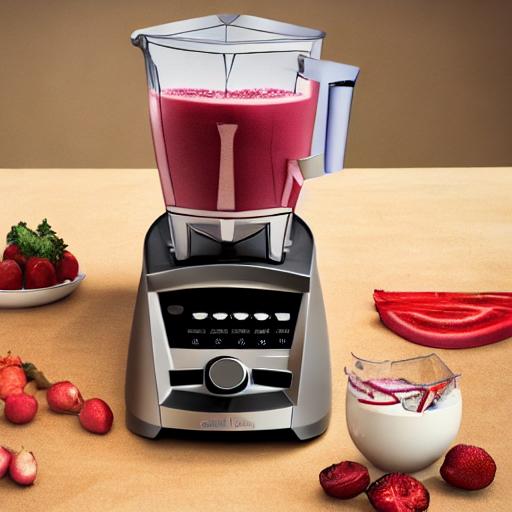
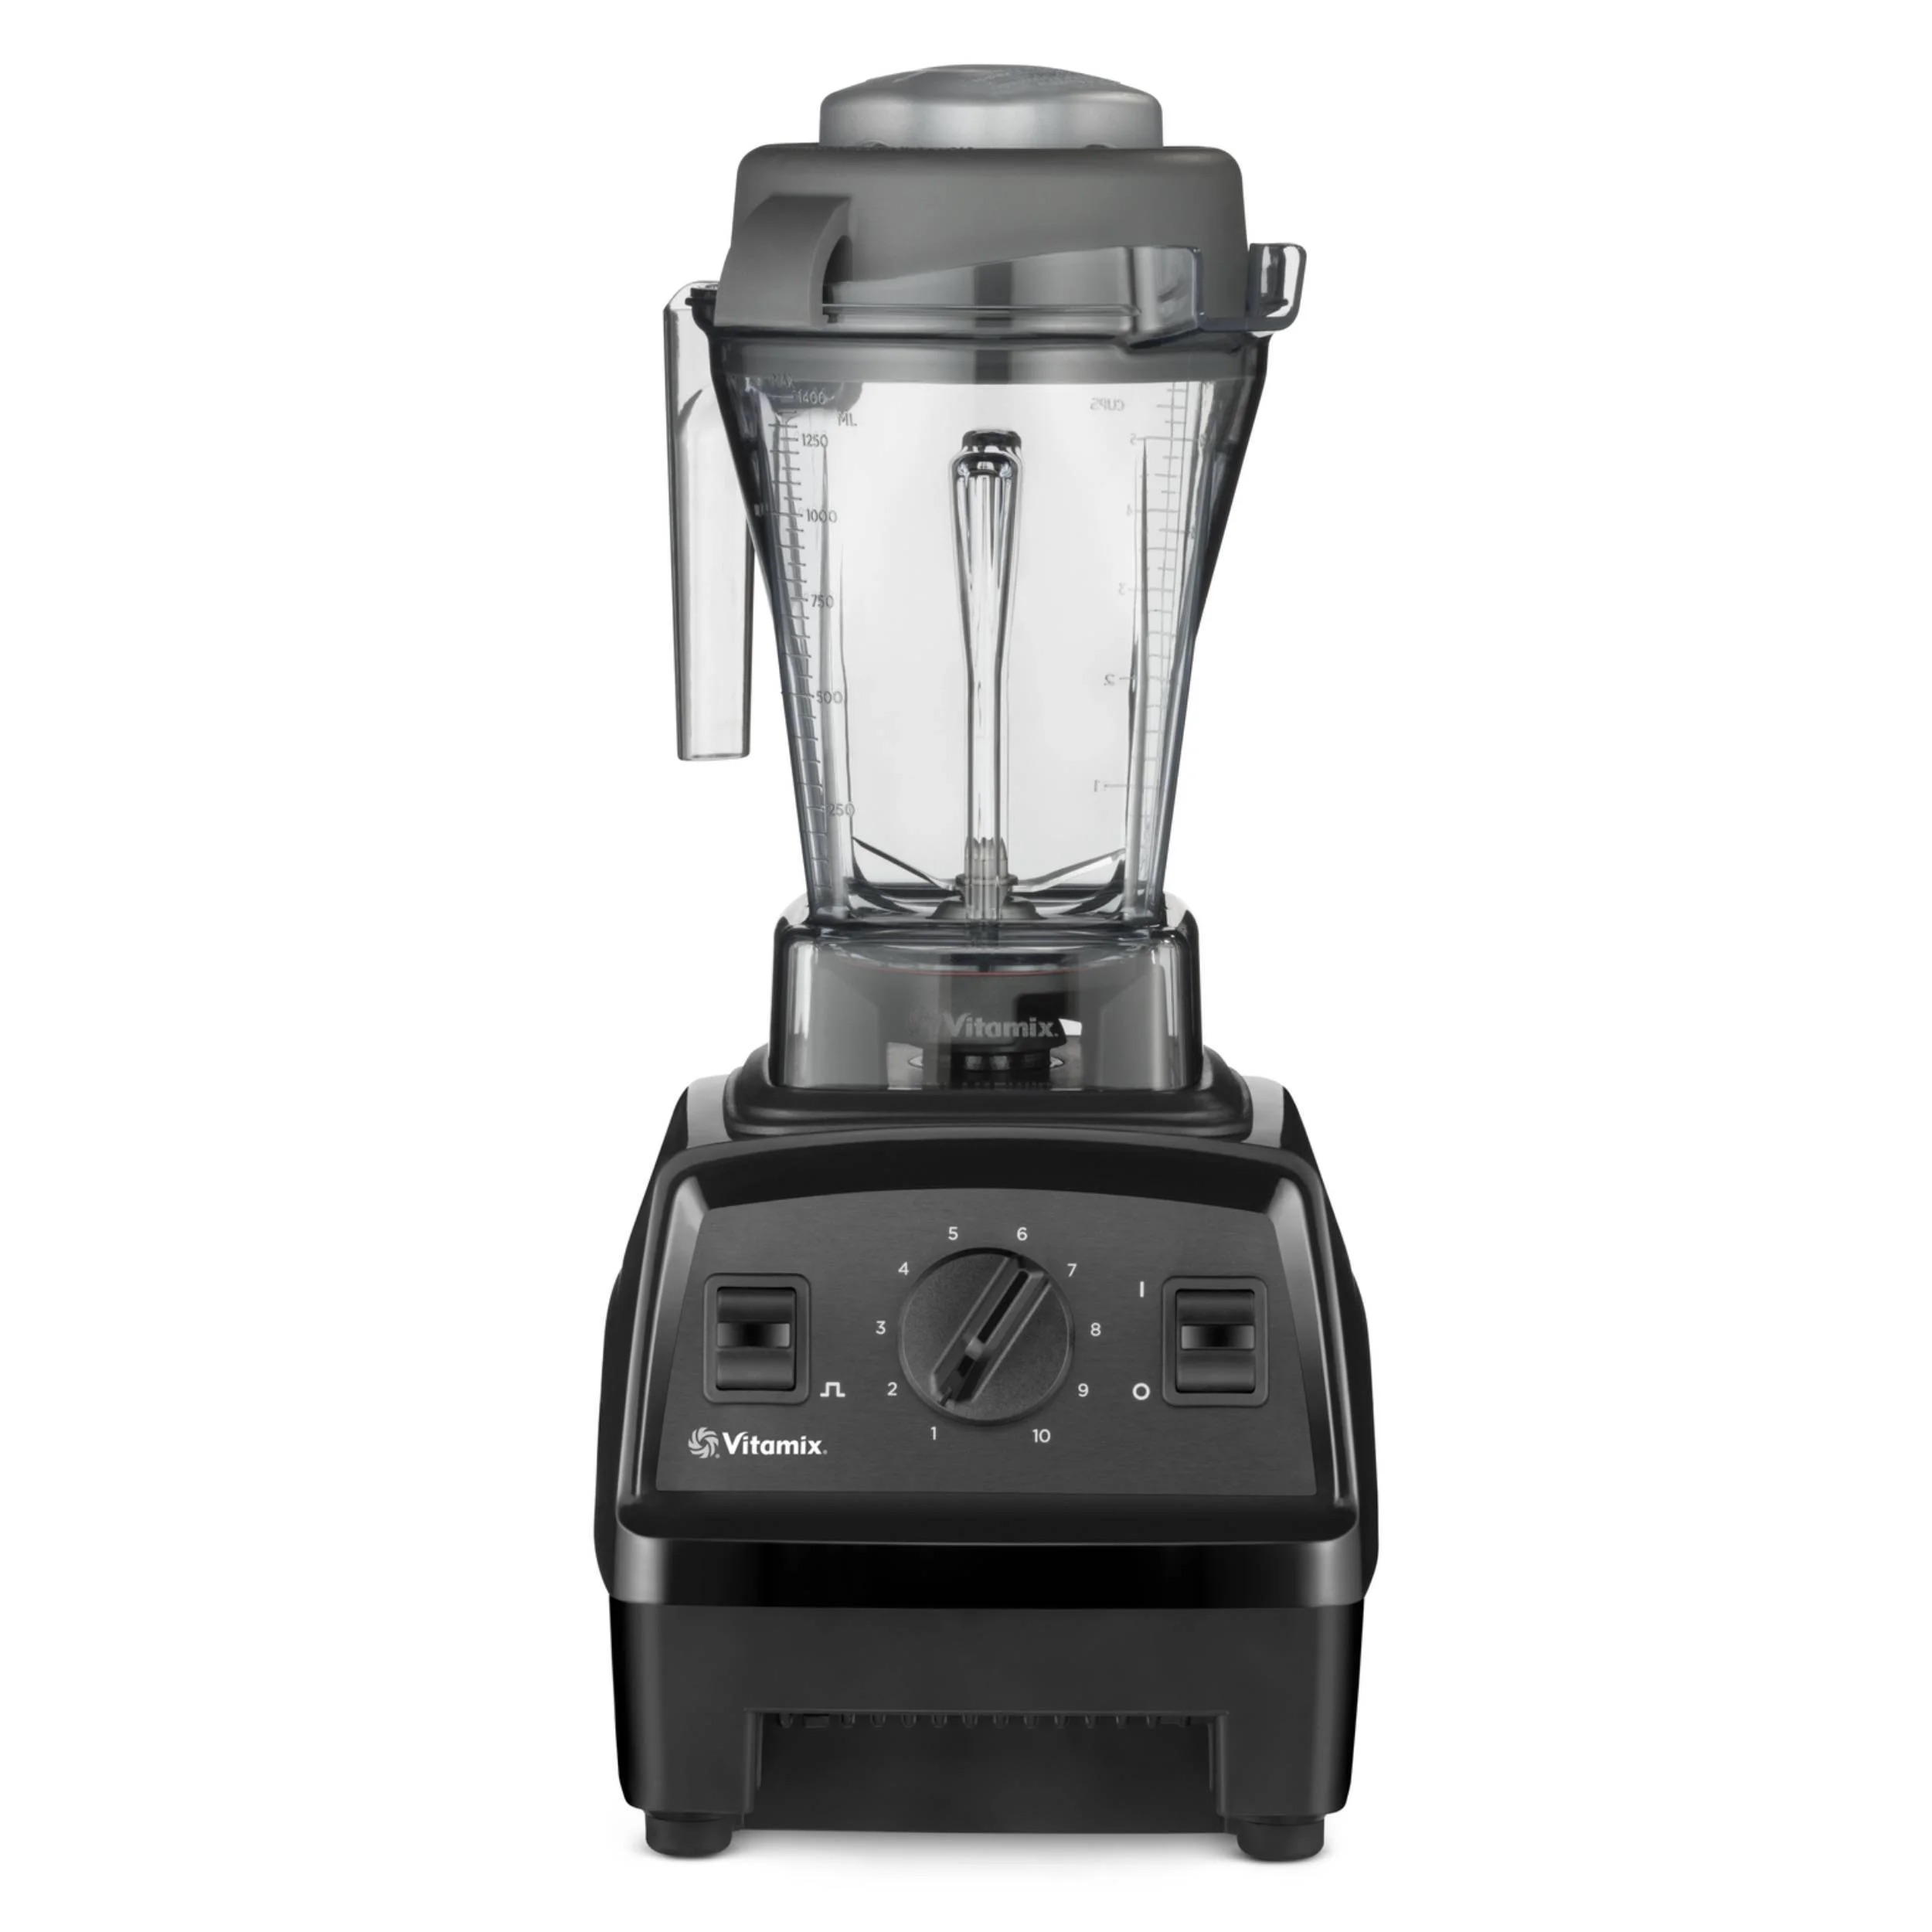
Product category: items_blender
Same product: no